Vach station

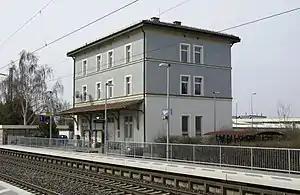
The station in 2013

Vach station is a railway station in the city of Fürth, located in Bavaria, Germany. The station is on the Nuremberg–Bamberg line of Deutsche Bahn.